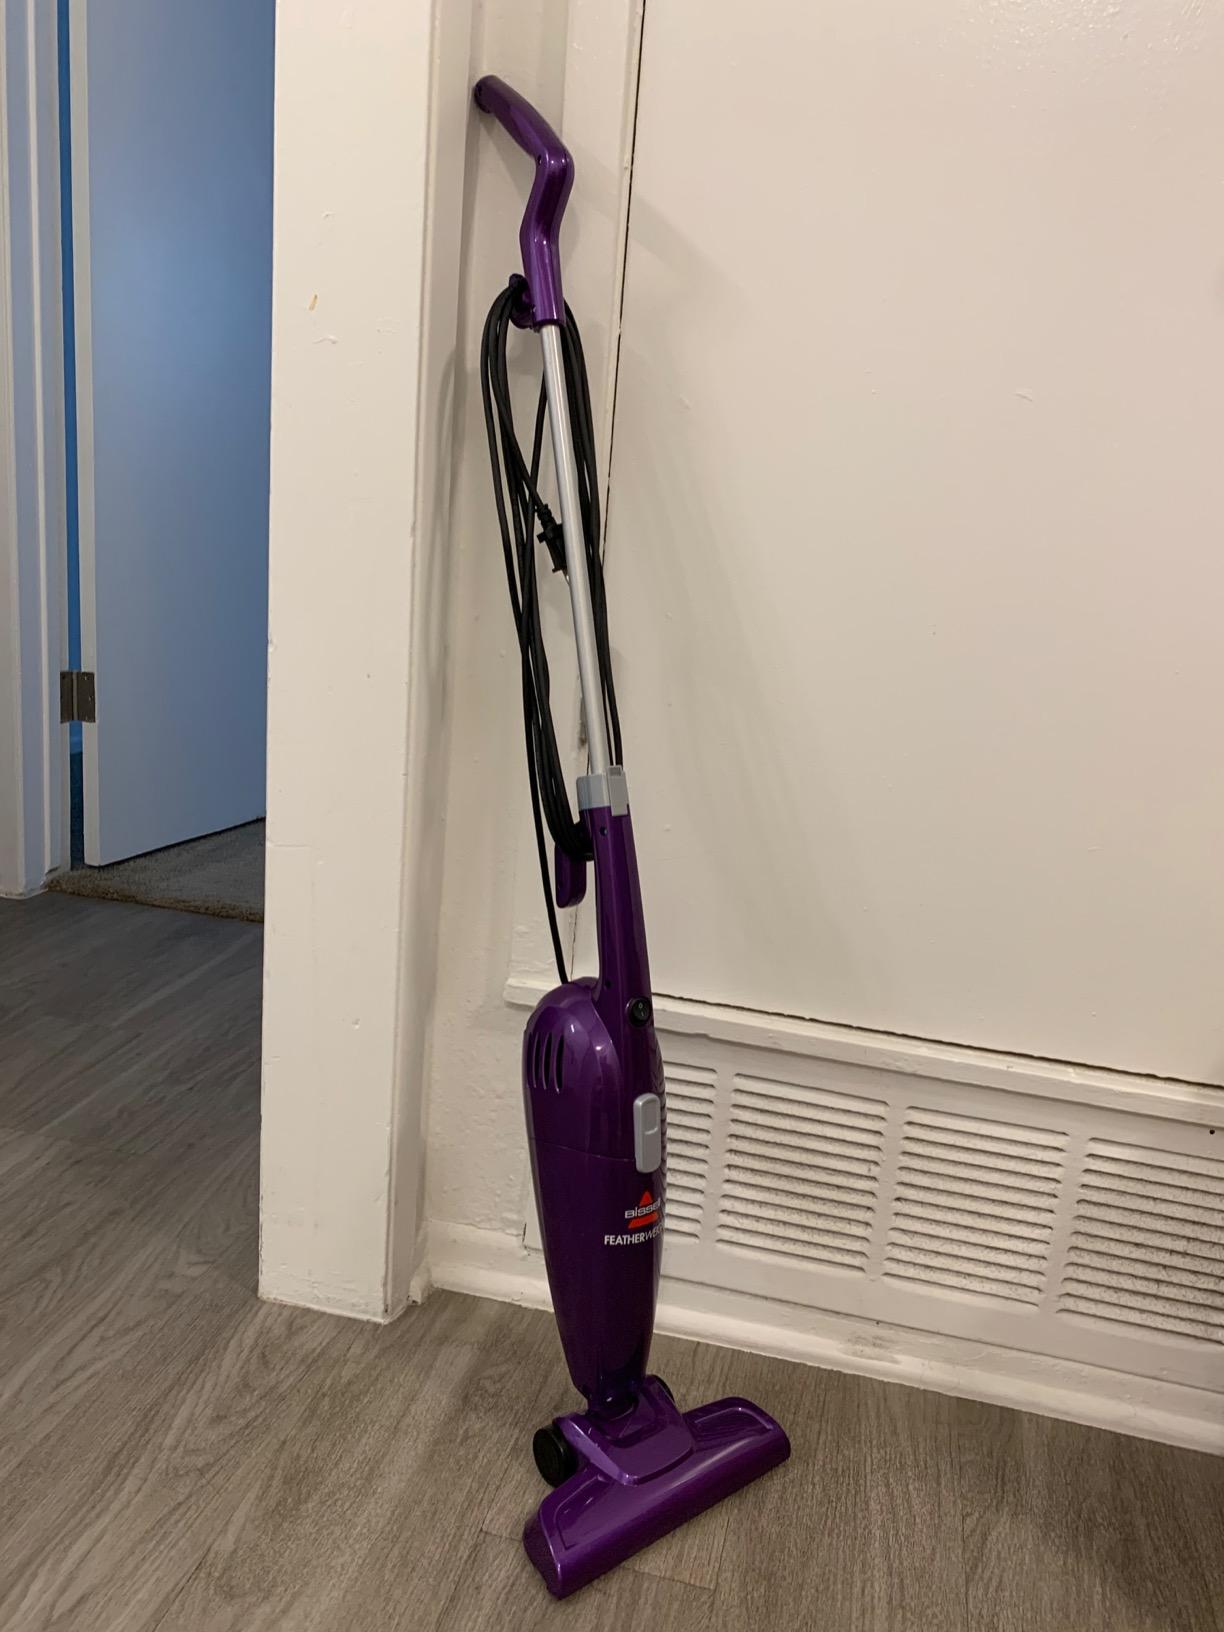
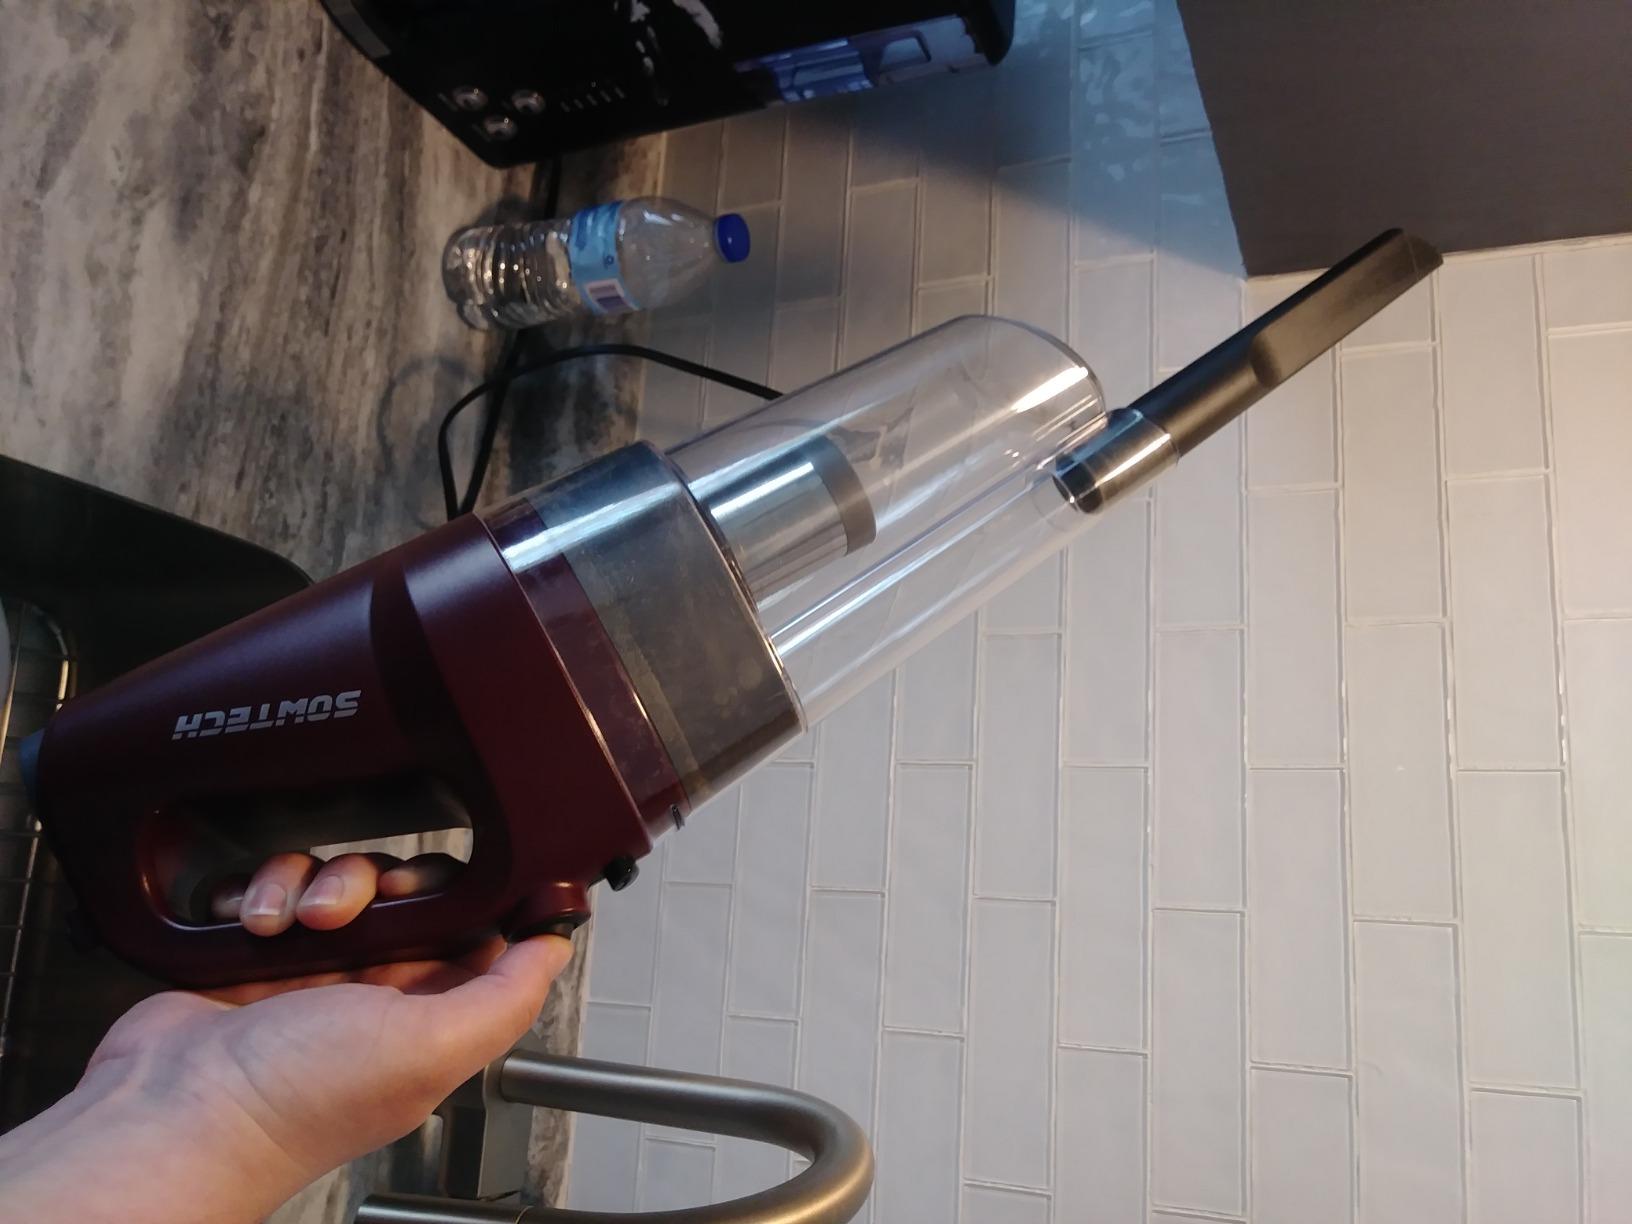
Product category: items_vacuum
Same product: no